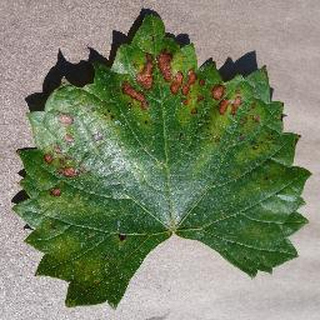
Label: grape_esca_black_measles